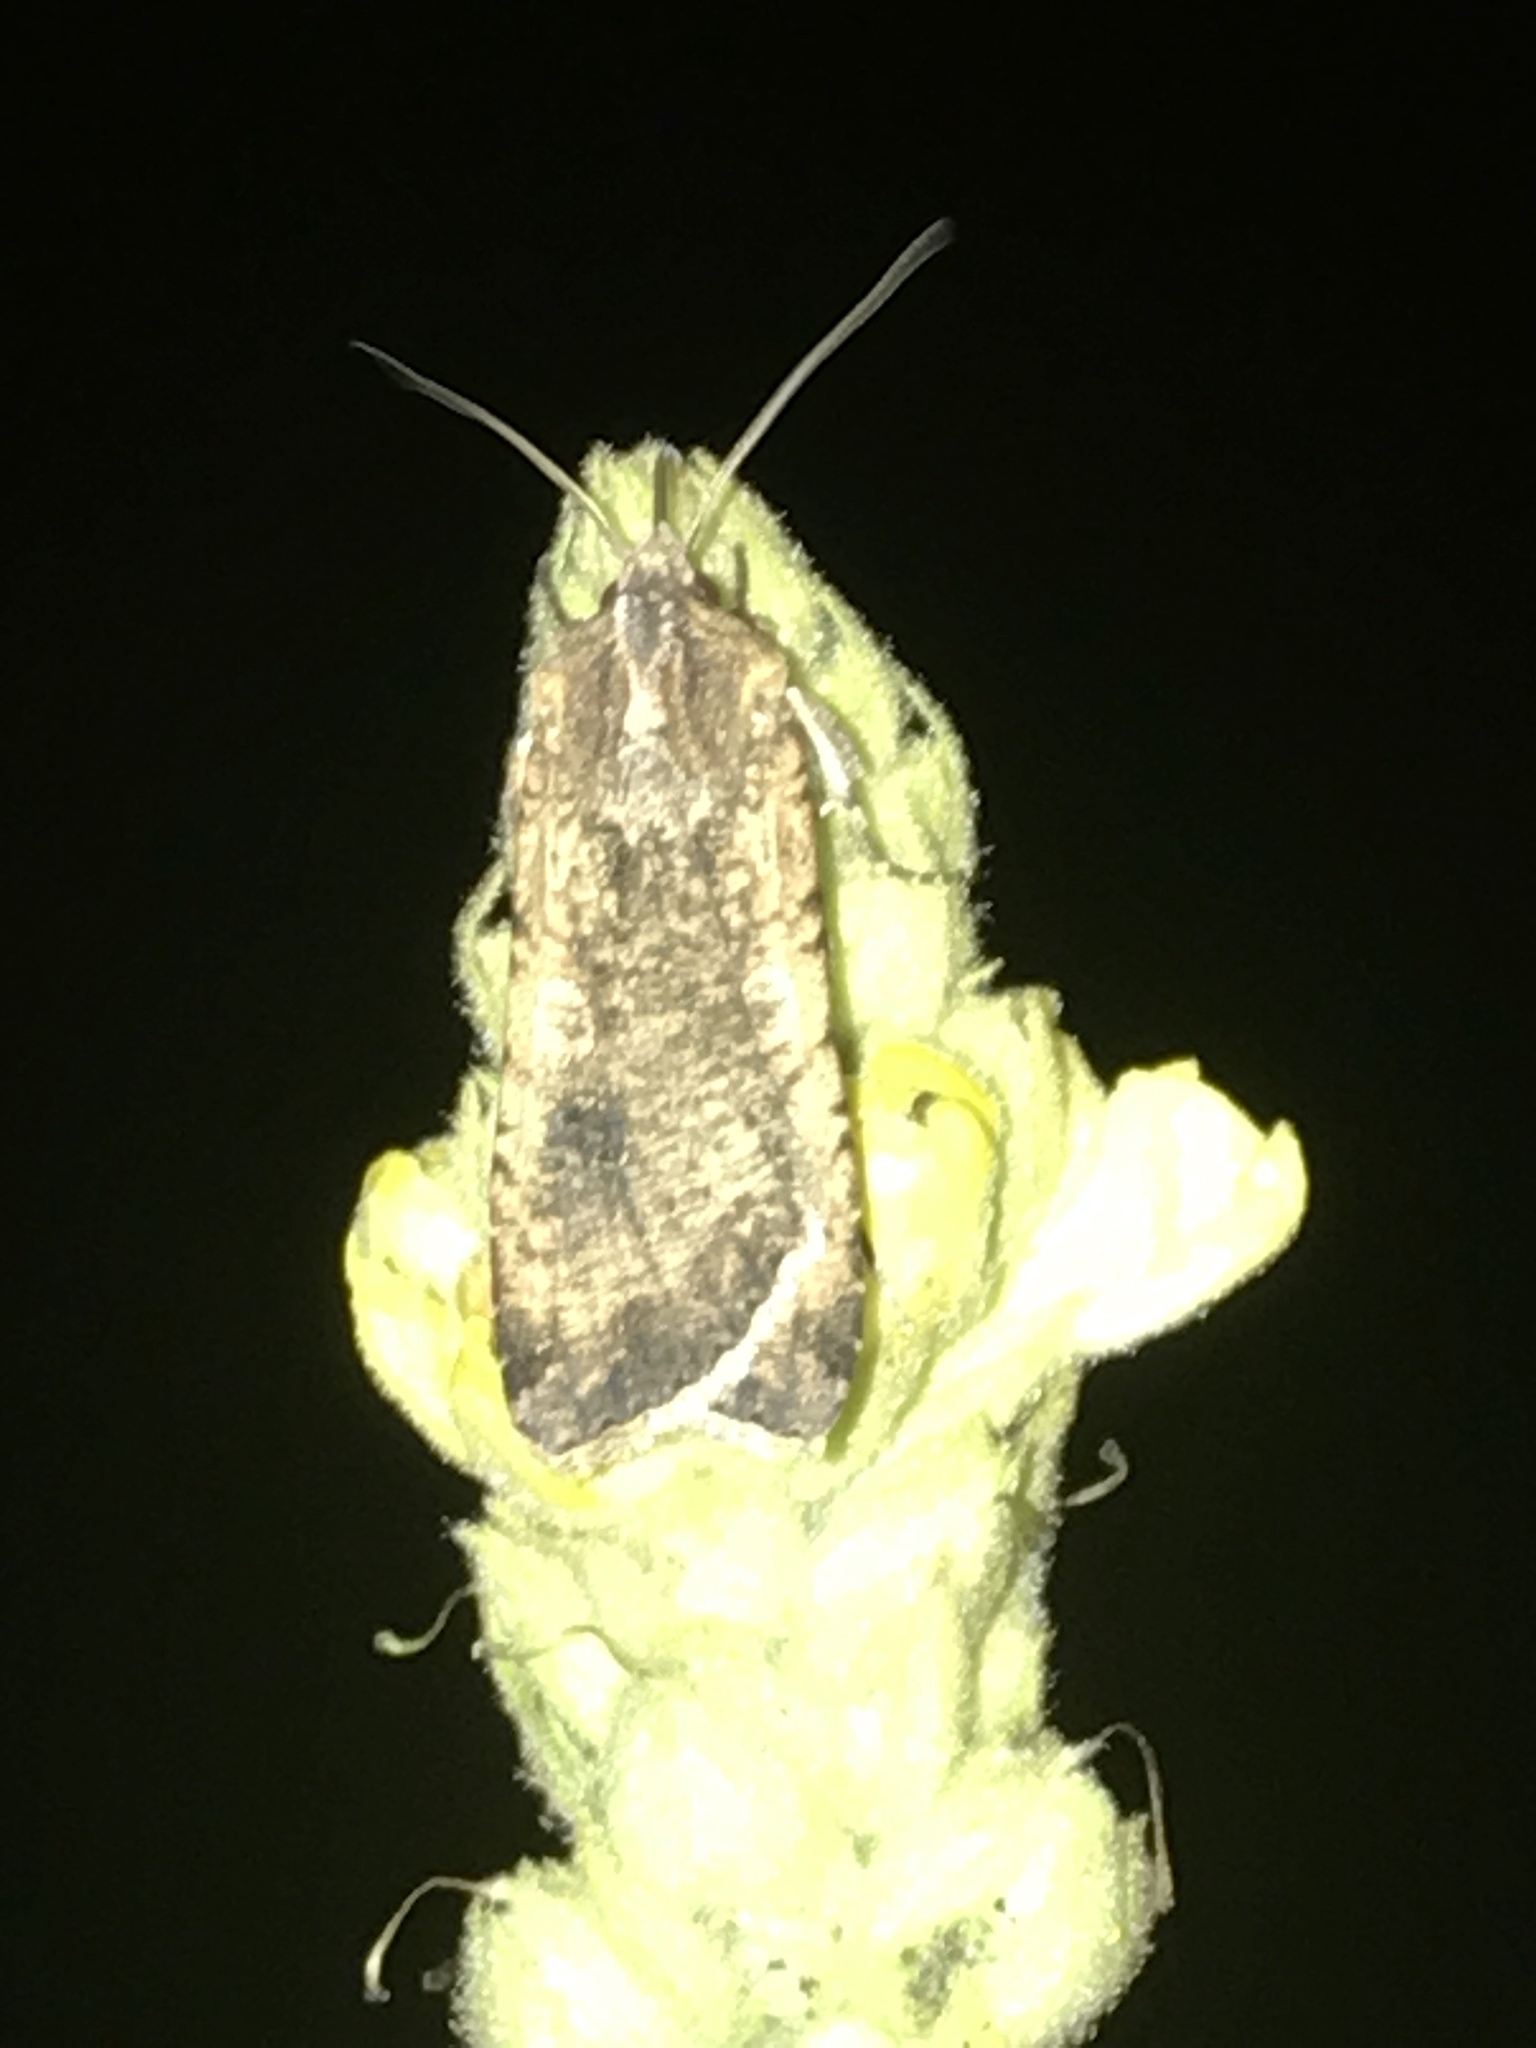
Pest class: cutworms